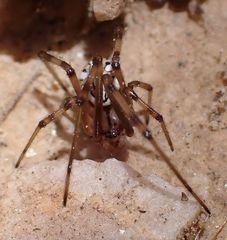
Species: Lactrodectus_hesperus